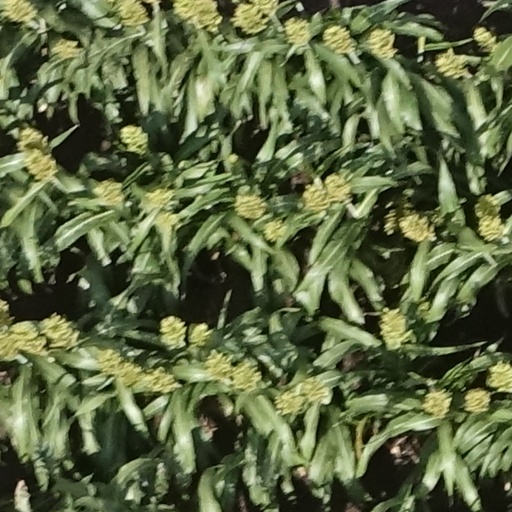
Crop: sorghum